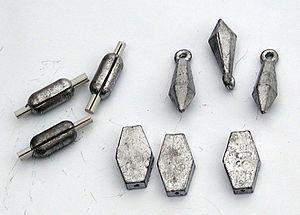
Le saturnisme animal regroupe toutes les formes de saturnisme pouvant toucher les animaux, qu'ils soient sauvages, domestiques ou de compagnie, terrestres ou aquatiques. C'est une expression employée en médecine vétérinaire ou de santé environnementale, mais aussi dans les contextes cynégétiques ou de l'élevage avicole.